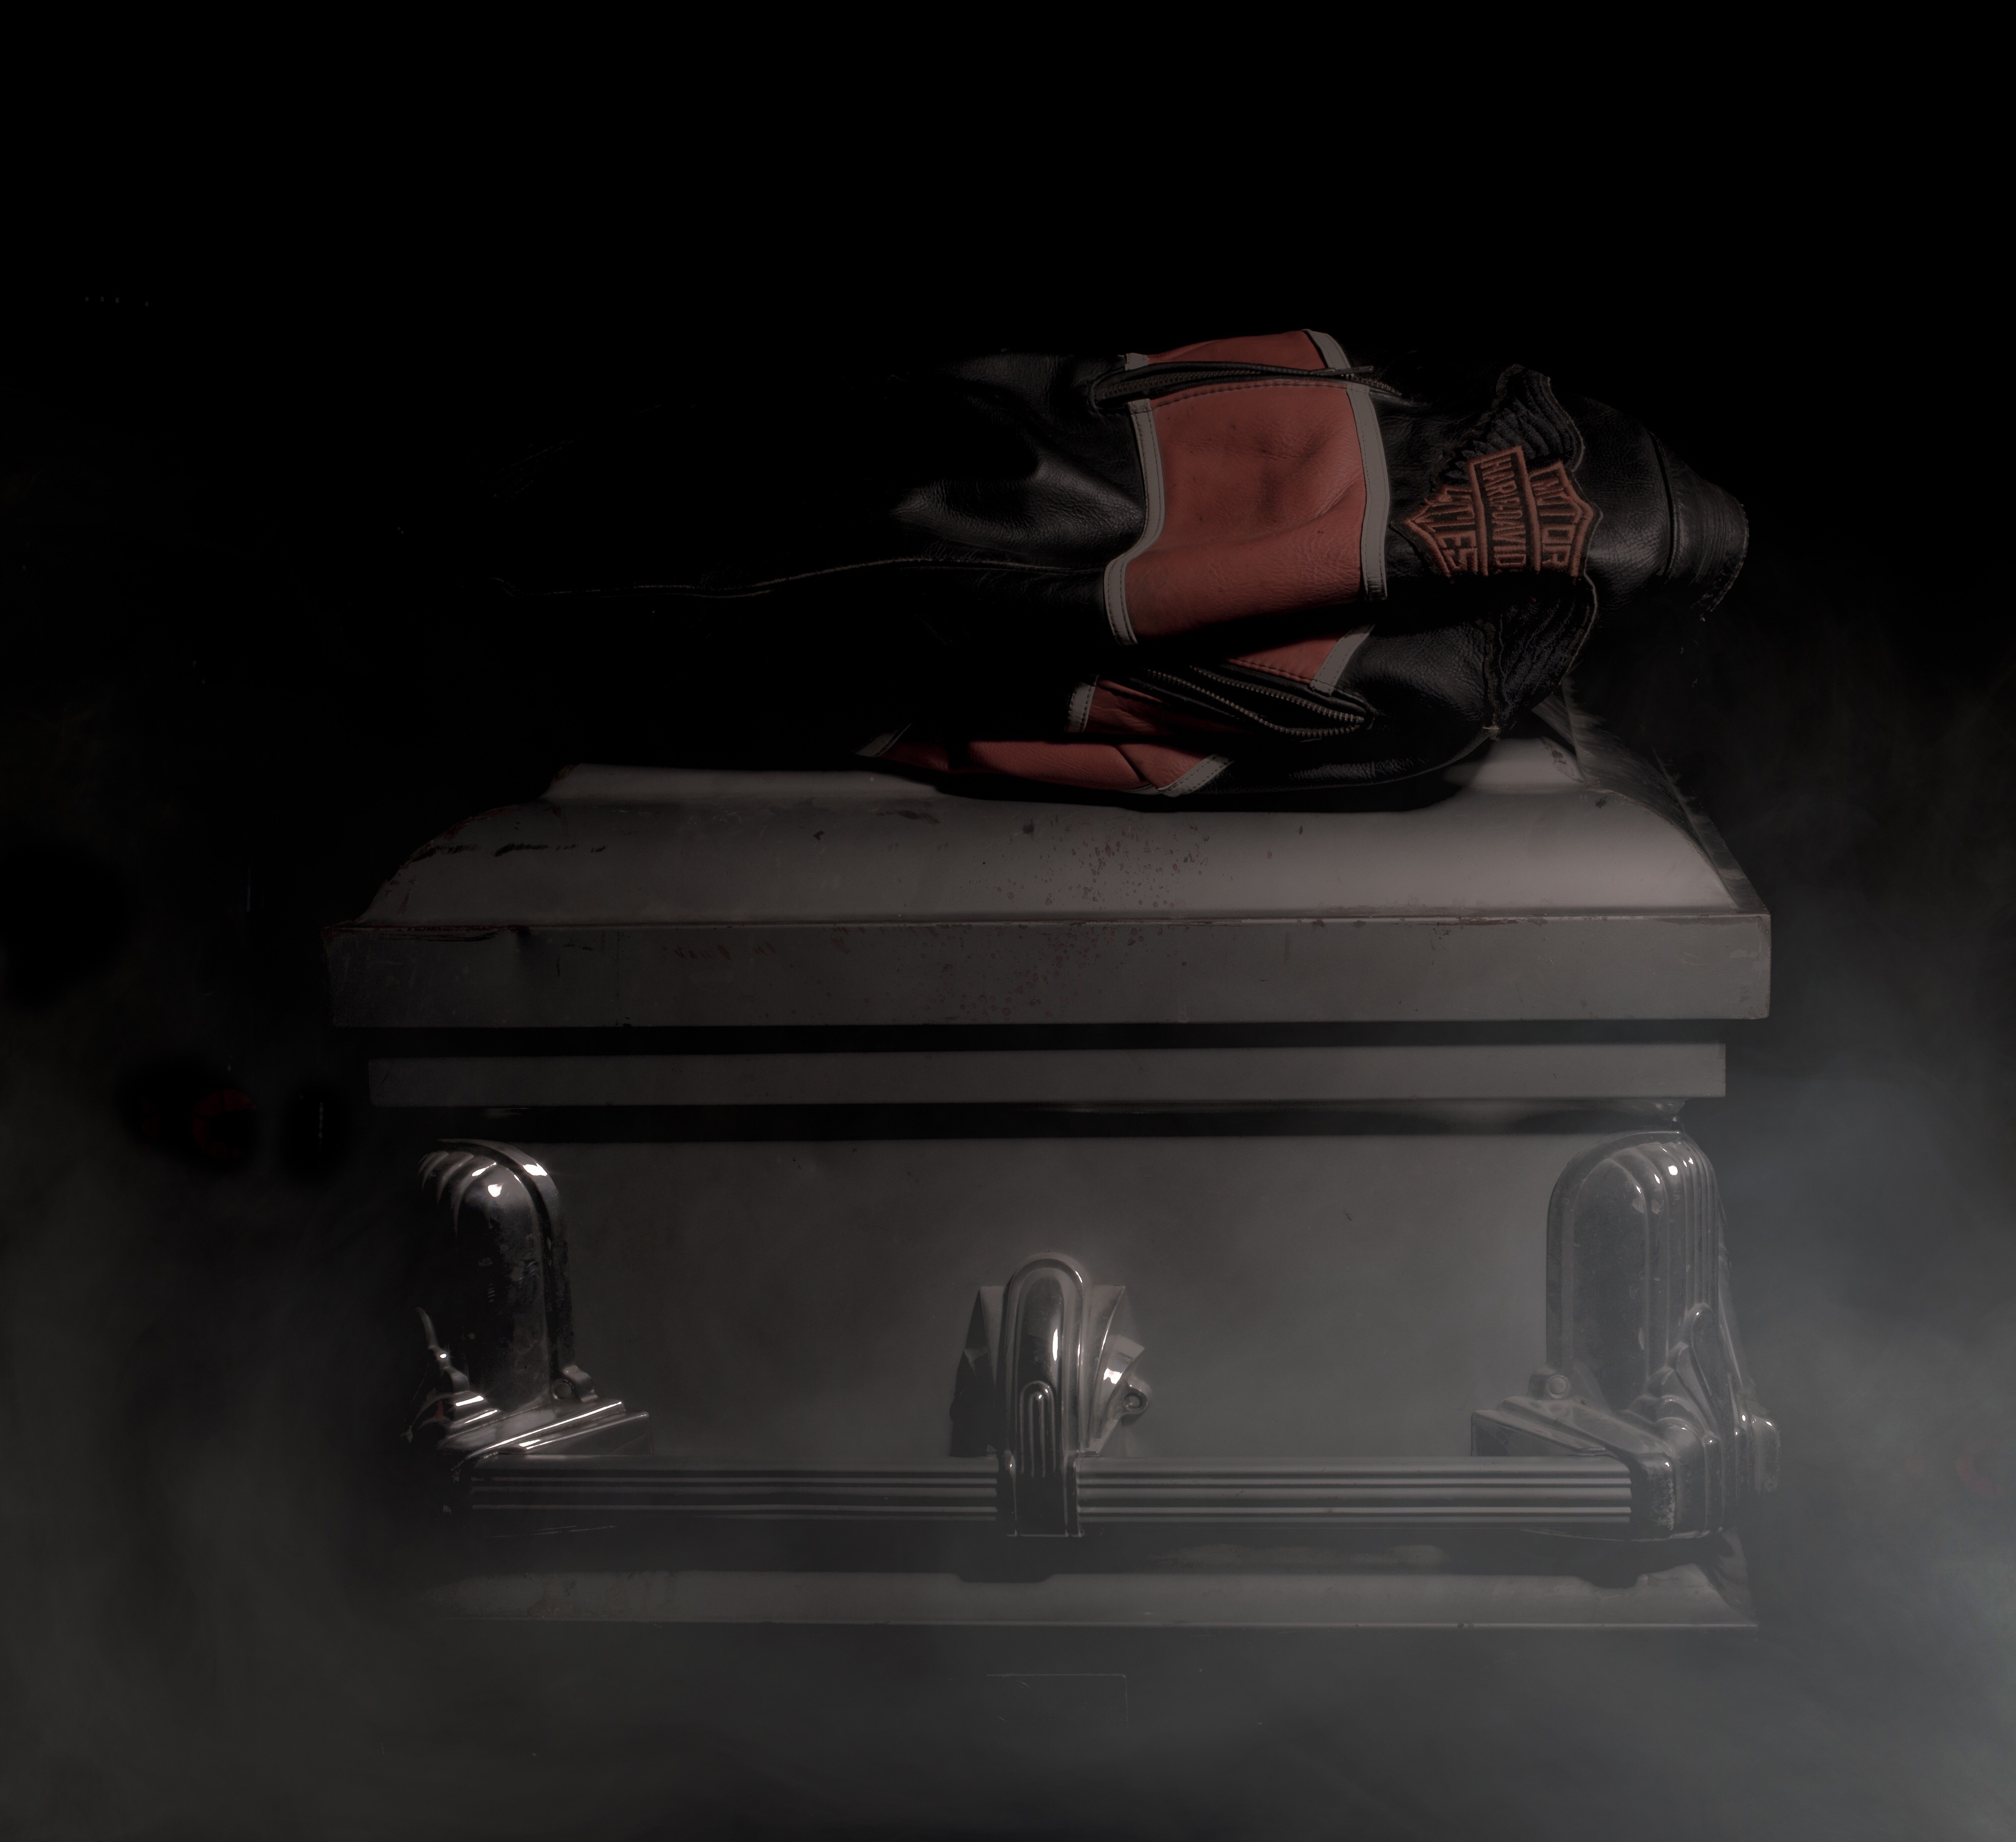
table, white, darkness, black, furniture, jacket, tragedy, coffin